The Nexus (professional wrestling)

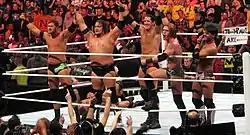
The Nexus, after losing Michael Tarver to injury and adding Husky Harris and Michael McGillicutty, on the October 25, 2010 edition of "Raw"

At Hell in a Cell on October 3, Barrett and Cena faced each other in a match with the stipulation that if Barrett won, Cena would have to join The Nexus, but if Cena won or any other member of The Nexus got involved, the group would be permanently disbanded. Thanks to interference from Husky Harris and Michael McGillicutty, two rookies from the second season of "NXT" who would later join The Nexus on the October 25, 2010 edition of "Raw," Barrett managed to win the match and force Cena to join The Nexus. The following night on "Raw," Cena attacked Michael Tarver following a tag-team match. In the subsequent segment, Barrett stated that Cena did him a favor, as he was planning on getting rid of Tarver anyway, implying that Tarver was no longer a member (in reality, Tarver had a nagging groin injury and was later released from his contract in June 2011). The anonymous "Raw" General Manager stated that Cena had to honor the stipulations of the Hell in a Cell match and take orders from Barrett or be fired. Later that night, Barrett ordered Cena to help him win the number one contender battle royal for Orton's WWE Championship at Bragging Rights on October 24. The match came down to Cena and Barrett, with Barrett winning after Cena eliminated himself. At Bragging Rights, The Nexus won their first championships in WWE when Cena and Otunga defeated The Dashing Ones (Cody Rhodes and Drew McIntyre) to win the WWE Tag Team Championship, while in the main event, Barrett defeated Orton via disqualification, this time caused by Cena who, as a result, was chosen by Barrett as his own special guest referee for his WWE Championship rematch against Orton at Survivor Series on November 21, declaring that unless he won the title, Cena would be fired, but if Barrett defeated Orton, Cena would be relieved of all responsibilities to The Nexus. The following night on "Raw," Slater and Justin Gabriel won the WWE Tag Team Championship after Barrett ordered Otunga to allow Slater to pin him.